Mule Train (film)

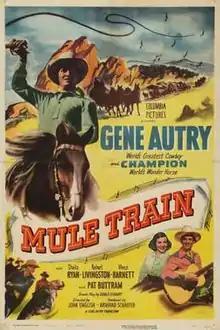
Theatrical release poster

Mule Train is a 1950 American Western film directed by John English and written by Gerald Geraghty. The film stars Gene Autry, Sheila Ryan, Robert Livingston, Frank Jaquet, Vince Barnett and Syd Saylor. The film was released on February 22, 1950, by Columbia Pictures.